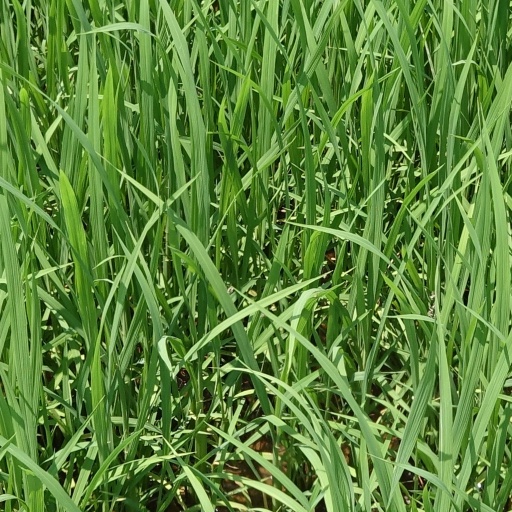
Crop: rice